River Lea

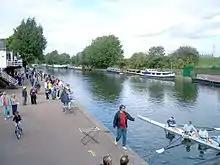
Rowing boat on the River Lea

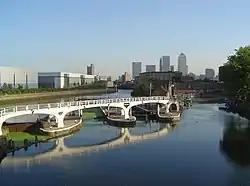
Bow Creek (tidal) meets the Limehouse Cut (canal) with a view of London's Docklands

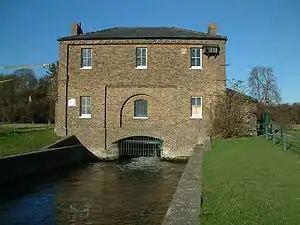
The New Gauge House, where water leaves the River Lea at the start of the New River

In the Roman era, Old Ford, as the name suggests, was the most downstream crossing point of the River Lea. This was part of a pre-Roman route that followed the modern Oxford Street, Old Street, through Bethnal Green to Old Ford and then across a causeway through the marshes known as Wanstead Slip (now in Leyton). The route then continued through Essex to Colchester. At this time, the Lea was a wider river, and the tidal estuary stretched as far as Hackney Wick. Evidence has been found of a late Roman settlement at Old Ford, dating from the 4th and 5th centuries.